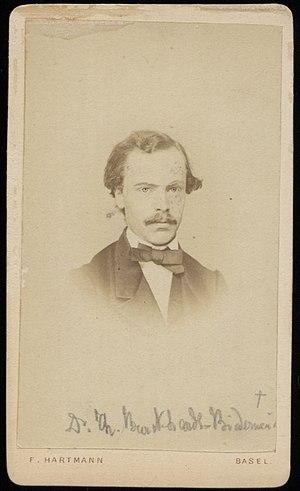
Portrait de Theophil Burckhardt-Biedermann (1840-1914), photo